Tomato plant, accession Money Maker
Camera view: vertical (180 deg); turntable rotation: 30 degrees
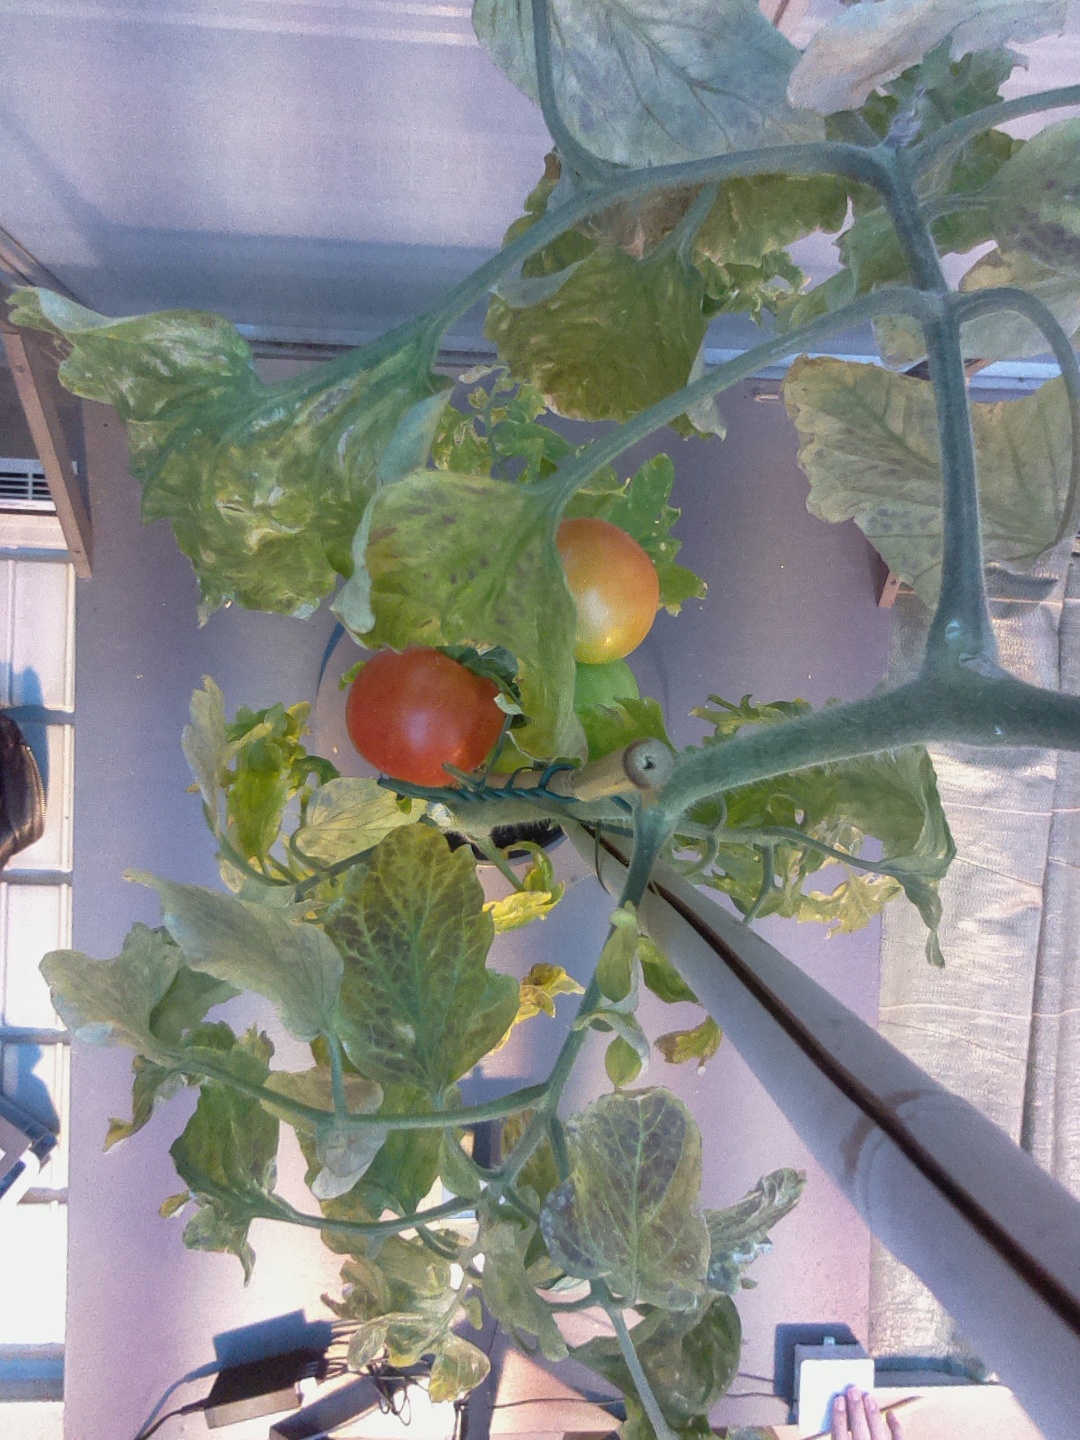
BBCH growth stage 81: 10%-20% of fruits show typical fully ripe color